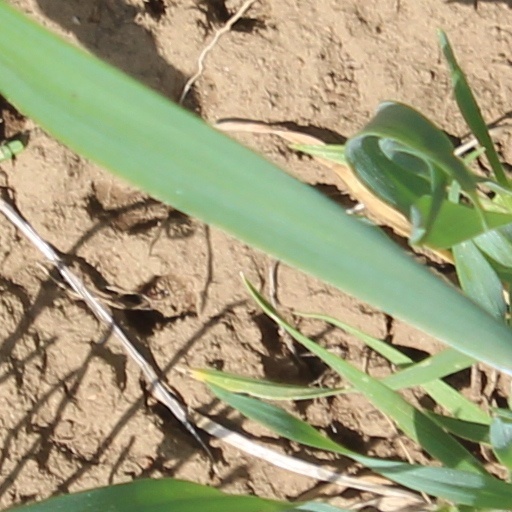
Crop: wheat